Ford's Chapel United Methodist Church

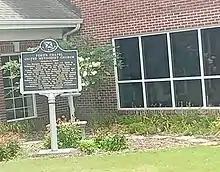
Landmark plaque (pictured in 2022).

By 1802, settlers had left the original thirteen states and scattered across the land to the Mississippi River and possibly beyond. Until the 1808–1812 Indian War, North Alabama was the home of the Choctaw, Chickasaw, Cherokee and Creek Indians. The treaty ending the war in 1812 decreed that the Indians should be moved west of the Mississippi. Indian relics and General Andrew Jackson battlefields are located in this area, called in that period, "The Big Bend Country" of the Tennessee River. During the war years the white families were moving down from Tennessee. John Hunt and his party came in 1805.